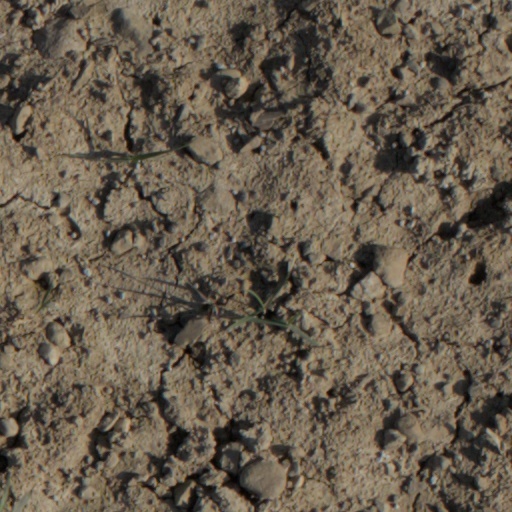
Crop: wheat